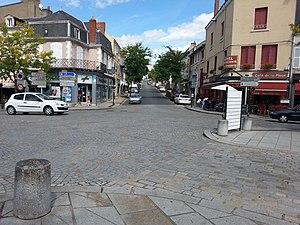
Argenton-sur-Creuse (36)
Argenton-sur-Creuse est une commune française située dans le département de l'Indre, en région Centre-Val de Loire.
La route nationale 727 ou RN 727 était une route nationale française reliant Savigné à La Châtre. À la suite de la réforme de 1972, elle a été déclassée en RD 727 dans la Vienne et en RD 927 dans l'Indre.